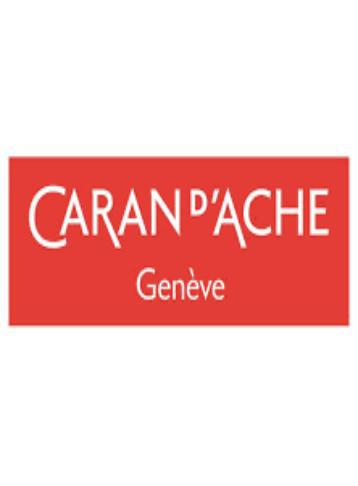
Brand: caran d'ache
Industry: Necessities